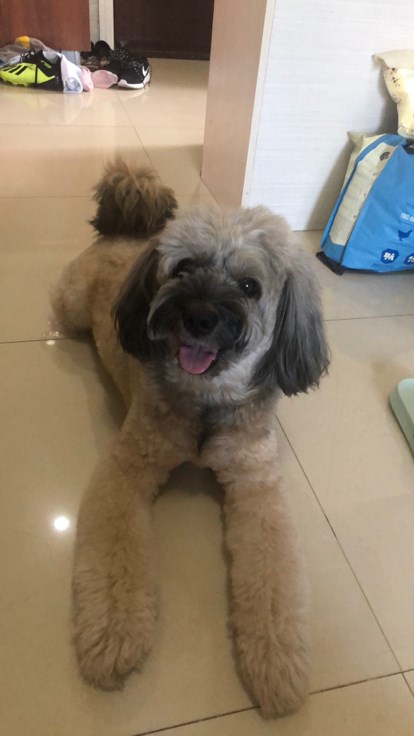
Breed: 2925-n000114-toy_poodle